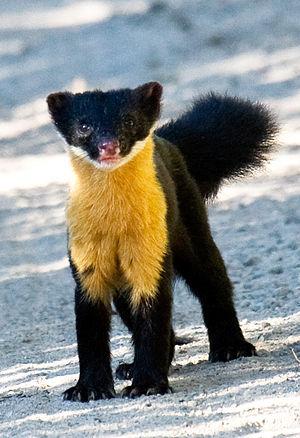
La Martre de l'Inde du Sud est une espèce de mammifères terrestres de la famille des Mustélidés. Cette martre se rencontre uniquement au sud de l'Inde où elle est menacée de disparition. C'est un animal rare et farouche, par conséquent rarement observé par l'Homme.